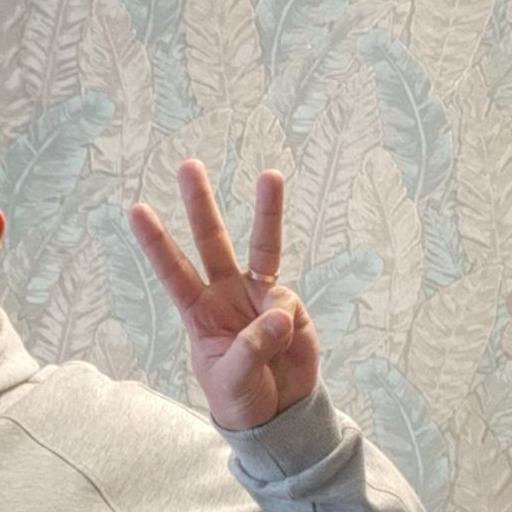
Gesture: three